Say Yes (film)

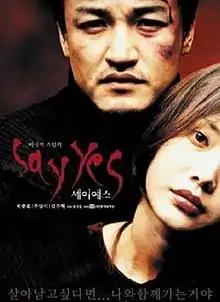
Theatrical poster

Say Yes is a 2001 South Korean psychological thriller film.